Ben Heine

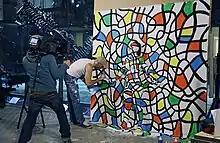
Flesh and Acrylic live performance at Brussels Natural Science Museum

This series started in 2011, Heine creates abstract acrylic paintings on large wooden panels. In the finished work it is at first difficult to tell where the human figure ends and the background "canvas" begins, both blending together into one surreal abstract vision. He takes pictures of the final composition so that they can be printed and exhibited later on. Heine made his first "Flesh and Acrylic" project with model Caroline Madison in 2011 for a documentary filmed by Italian director Davide Gentile. Between 2012 and 2015, Heine made several Flesh and Acrylic live performances.